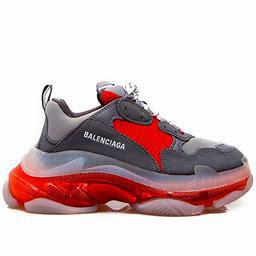
Brand: Balenciaga
Model: Triple S